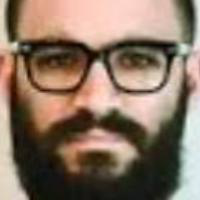
Age group: age 31-40